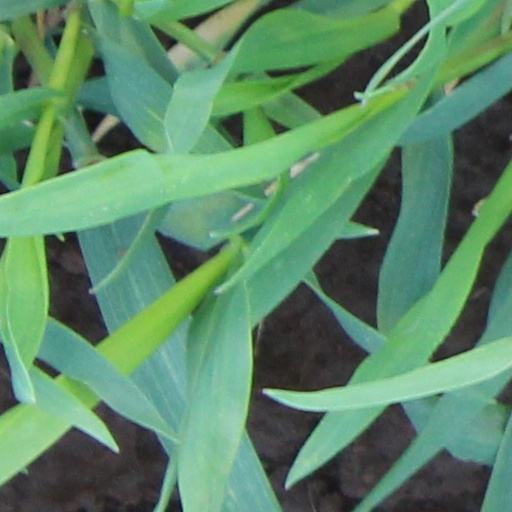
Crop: wheat